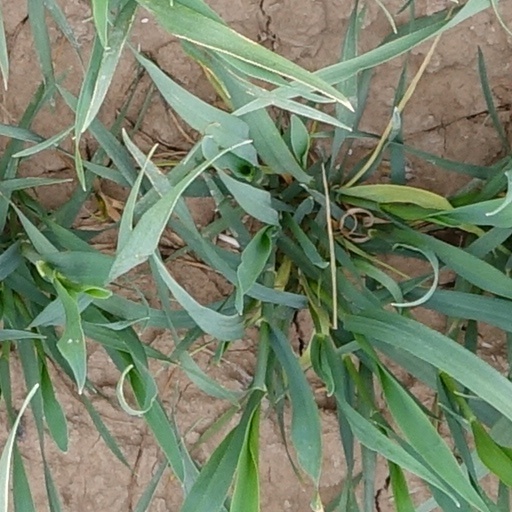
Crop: wheat